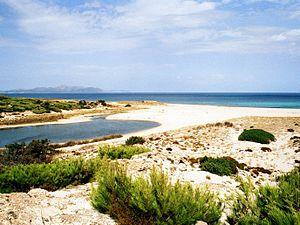
Cet article donne la liste des plages de Majorque, la plus grande des îles Baléares.